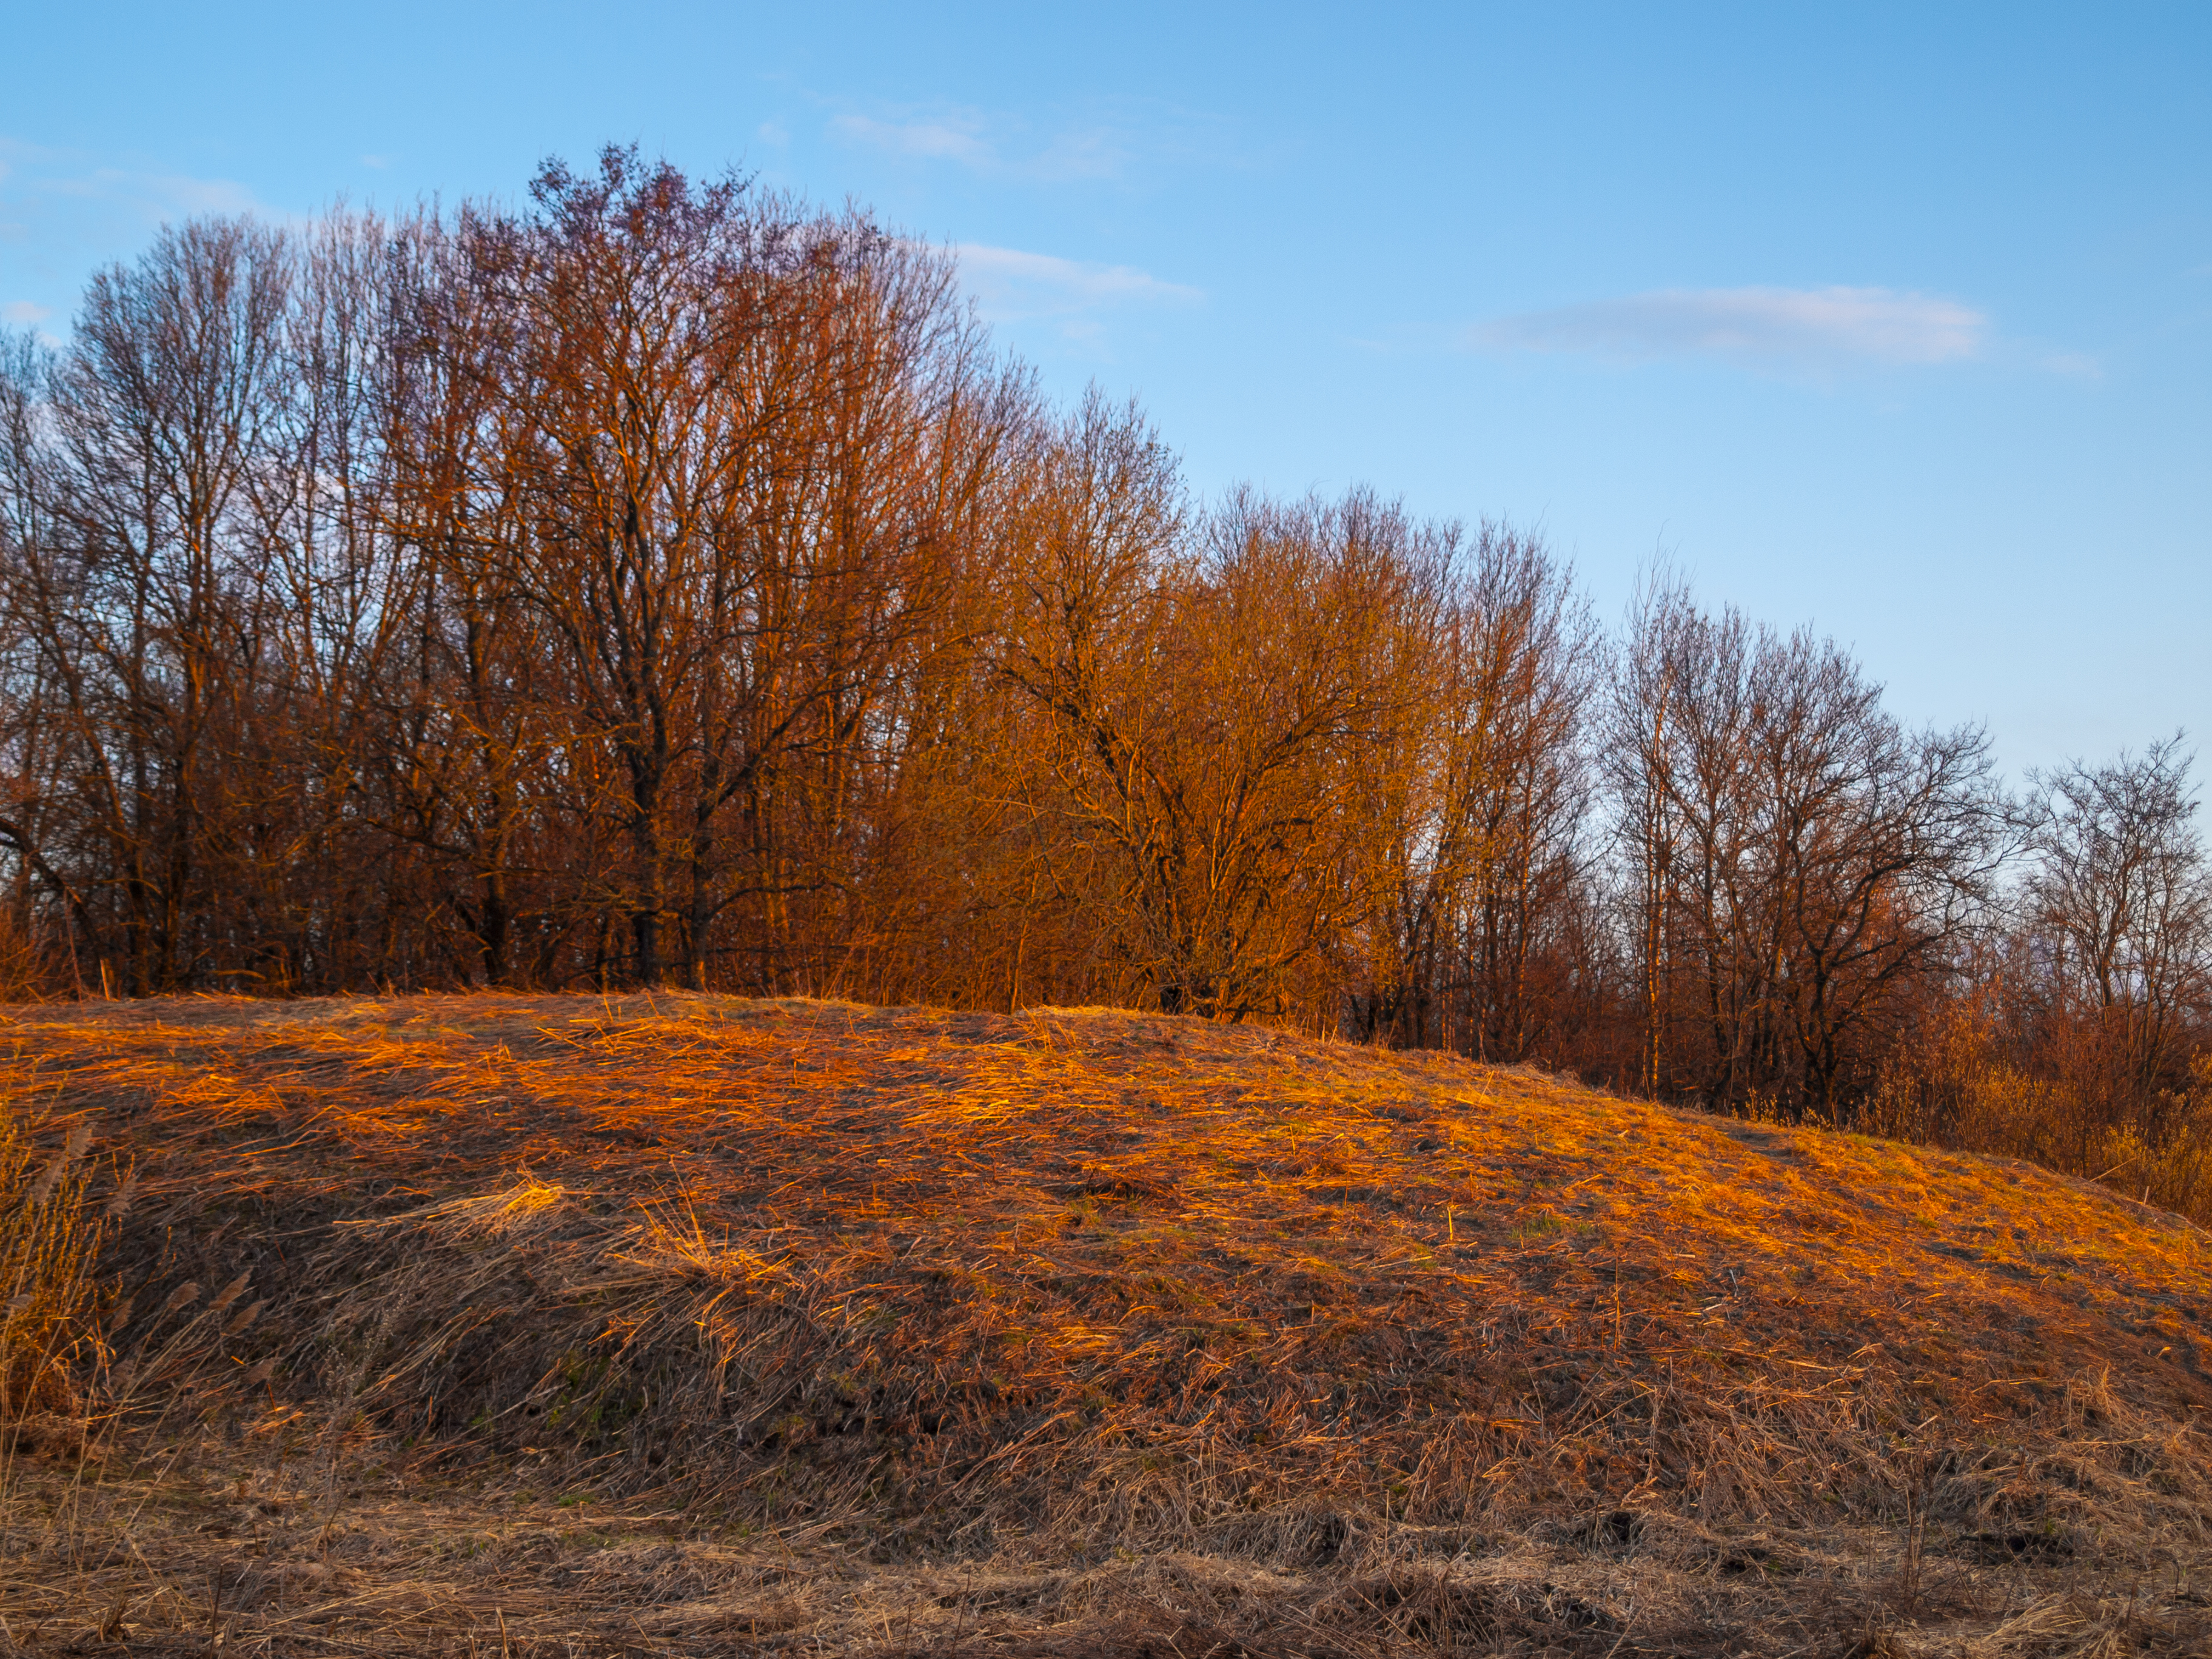
images, sky, plant, plant community, natural landscape, twig, wood, cloud, larch, highland, deciduous, tree, grass, grassland, plain, horizon, forest, meadow, grass family, shrub, hill, slope, trunk, landscape, road, woodland, prairie, mountain, temperate broadleaf and mixed forest, pasture, field, geology, trail, wildlife, conifer, fell, grove, winter, plateau, soil, nature reserve, chaparral, rock, spruce fir forest, steppe, shrubland, Northern hardwood forest, tropical and subtropical coniferous forests, evening, tundra, savanna, pine family, temperate coniferous forest, badlands, autumn, farm, mound, escarpment